The Goonies (1985 video game)

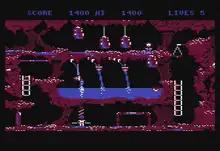
Atari 8-bit gameplay

The game has eight stages, each based on a scene from the film. In each stage, the two Goonies must work together to solve puzzles and reach the exit to move on to the next stage. In single-player mode the joystick button can be used to switch between the two characters, and in the two player mode, each player controls one Goonie.